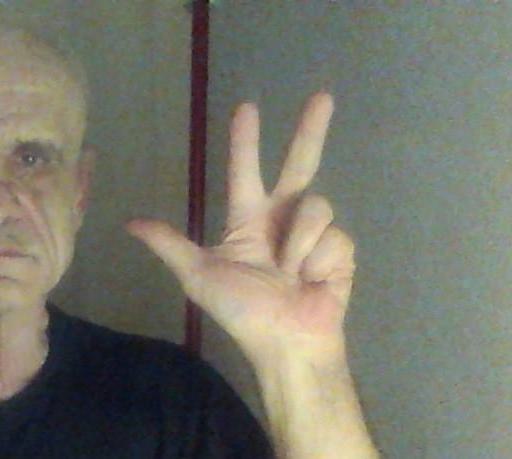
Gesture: three2